Sevendust

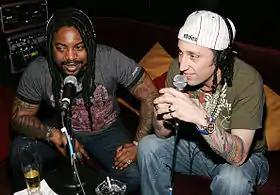
Lajon Witherspoon (left) and Morgan Rose in 2008

On September 16, 2010, Sevendust filmed a video for "Falcons on Top", the official theme song of the Atlanta Falcons football team. Written by Joel Wanasek of JTW Studios. The video shoot took place at the Georgia Dome in Atlanta and included an appearance by the Atlanta Falcons cheerleaders.